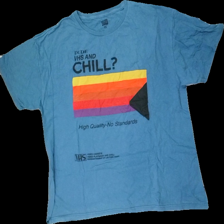
View: front
Type: T-shirt
Category: Ladies
Brand: Not in the list
Brand text on label: Action gear
Colors: Blue
Material: 100% Cotton
Pattern: Other
Cut: Regular, C-collar
Price range: 100-150
Recommended usage: Reuse
Description: blue t-shirt with pattern
Comment: washed out